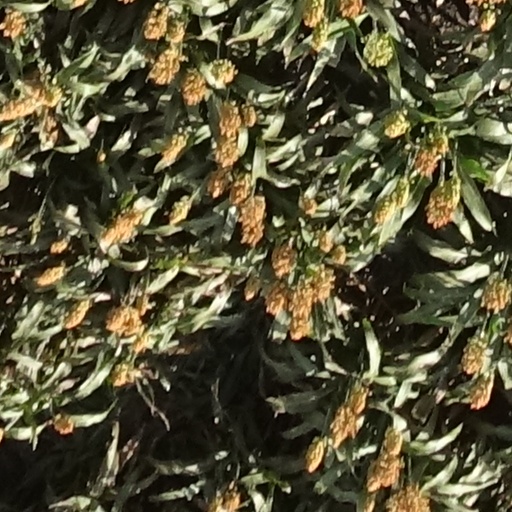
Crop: sorghum